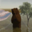
Label: bear